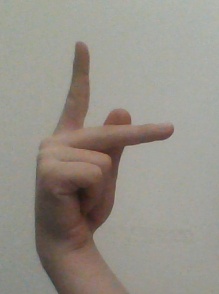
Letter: dha